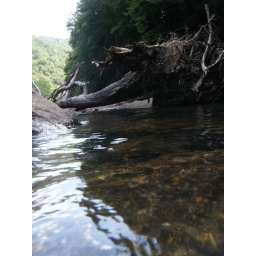
fallen tree in the river